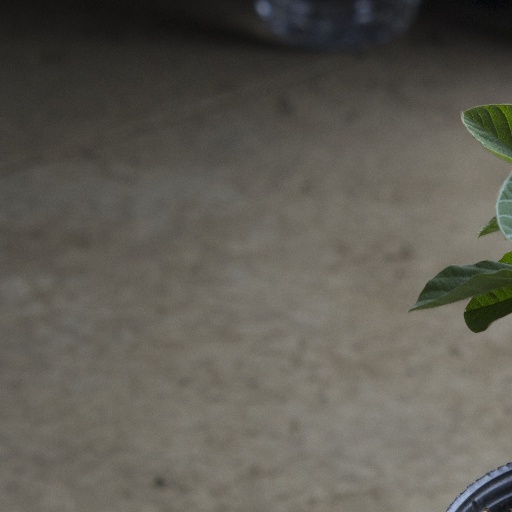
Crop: soybean